Mohammad Bagher Nobakht

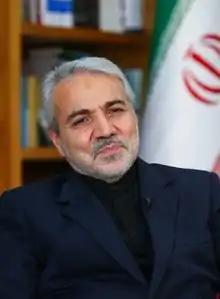
Nobakht in 2020

Mohammad Bagher Nobakht Haghighi (born 13 December 1950 in Rasht, Iran) is an Iranian politician and economist. He was Hassan Rouhani's advisor for Supervision and Strategic Affairs and also was the Head of Plan and Budget Organization from 2016 to 2021. He was Spokesman of the Government from 2013 to 2018. He is also the former Head of Management and Planning Organization and secretary-general of the Moderation and Development Party.